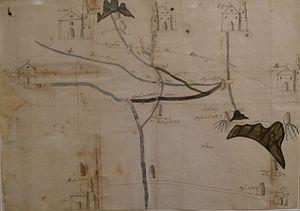
Granja de Rocamora est une commune d'Espagne de la province d'Alicante dans la Communauté valencienne. Elle est située dans la comarque de la Vega Baja del Segura et dans la zone à prédominance linguistique castillane.
Cox, en castillan et officiellement, est une commune d'Espagne de la province d'Alicante dans la Communauté valencienne. Elle est située dans la comarque de Vega Baja del Segura et dans la zone à prédominance linguistique castillane.
Albatera est une commune d'Espagne de la province d'Alicante dans la Communauté valencienne. Elle est située dans la comarque de la Vega Baja del Segura et dans la zone à prédominance linguistique castillane.
Callosa de Segura est une commune d'Espagne de la province d'Alicante dans la Communauté valencienne. Elle est située dans la comarque de la Vega Baja del Segura et dans la zone à prédominance linguistique castillane.